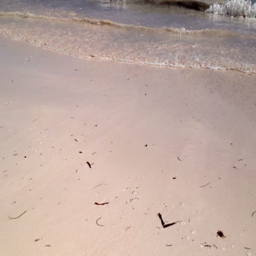
waves on the beach at cloudy day